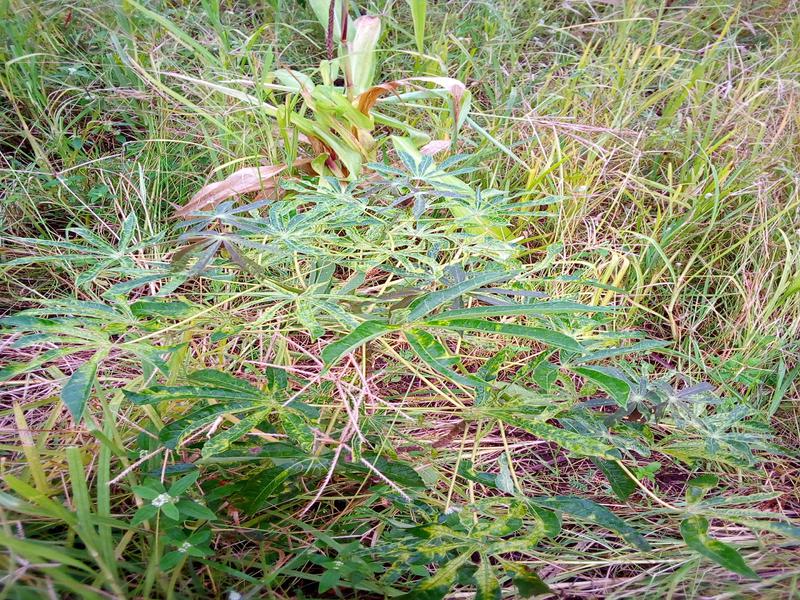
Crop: cassava
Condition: mosaic_disease